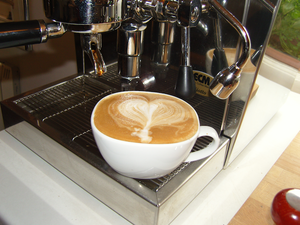
Cet article traite d'une liste de boissons au café et couvre différents types de boissons au café notables.